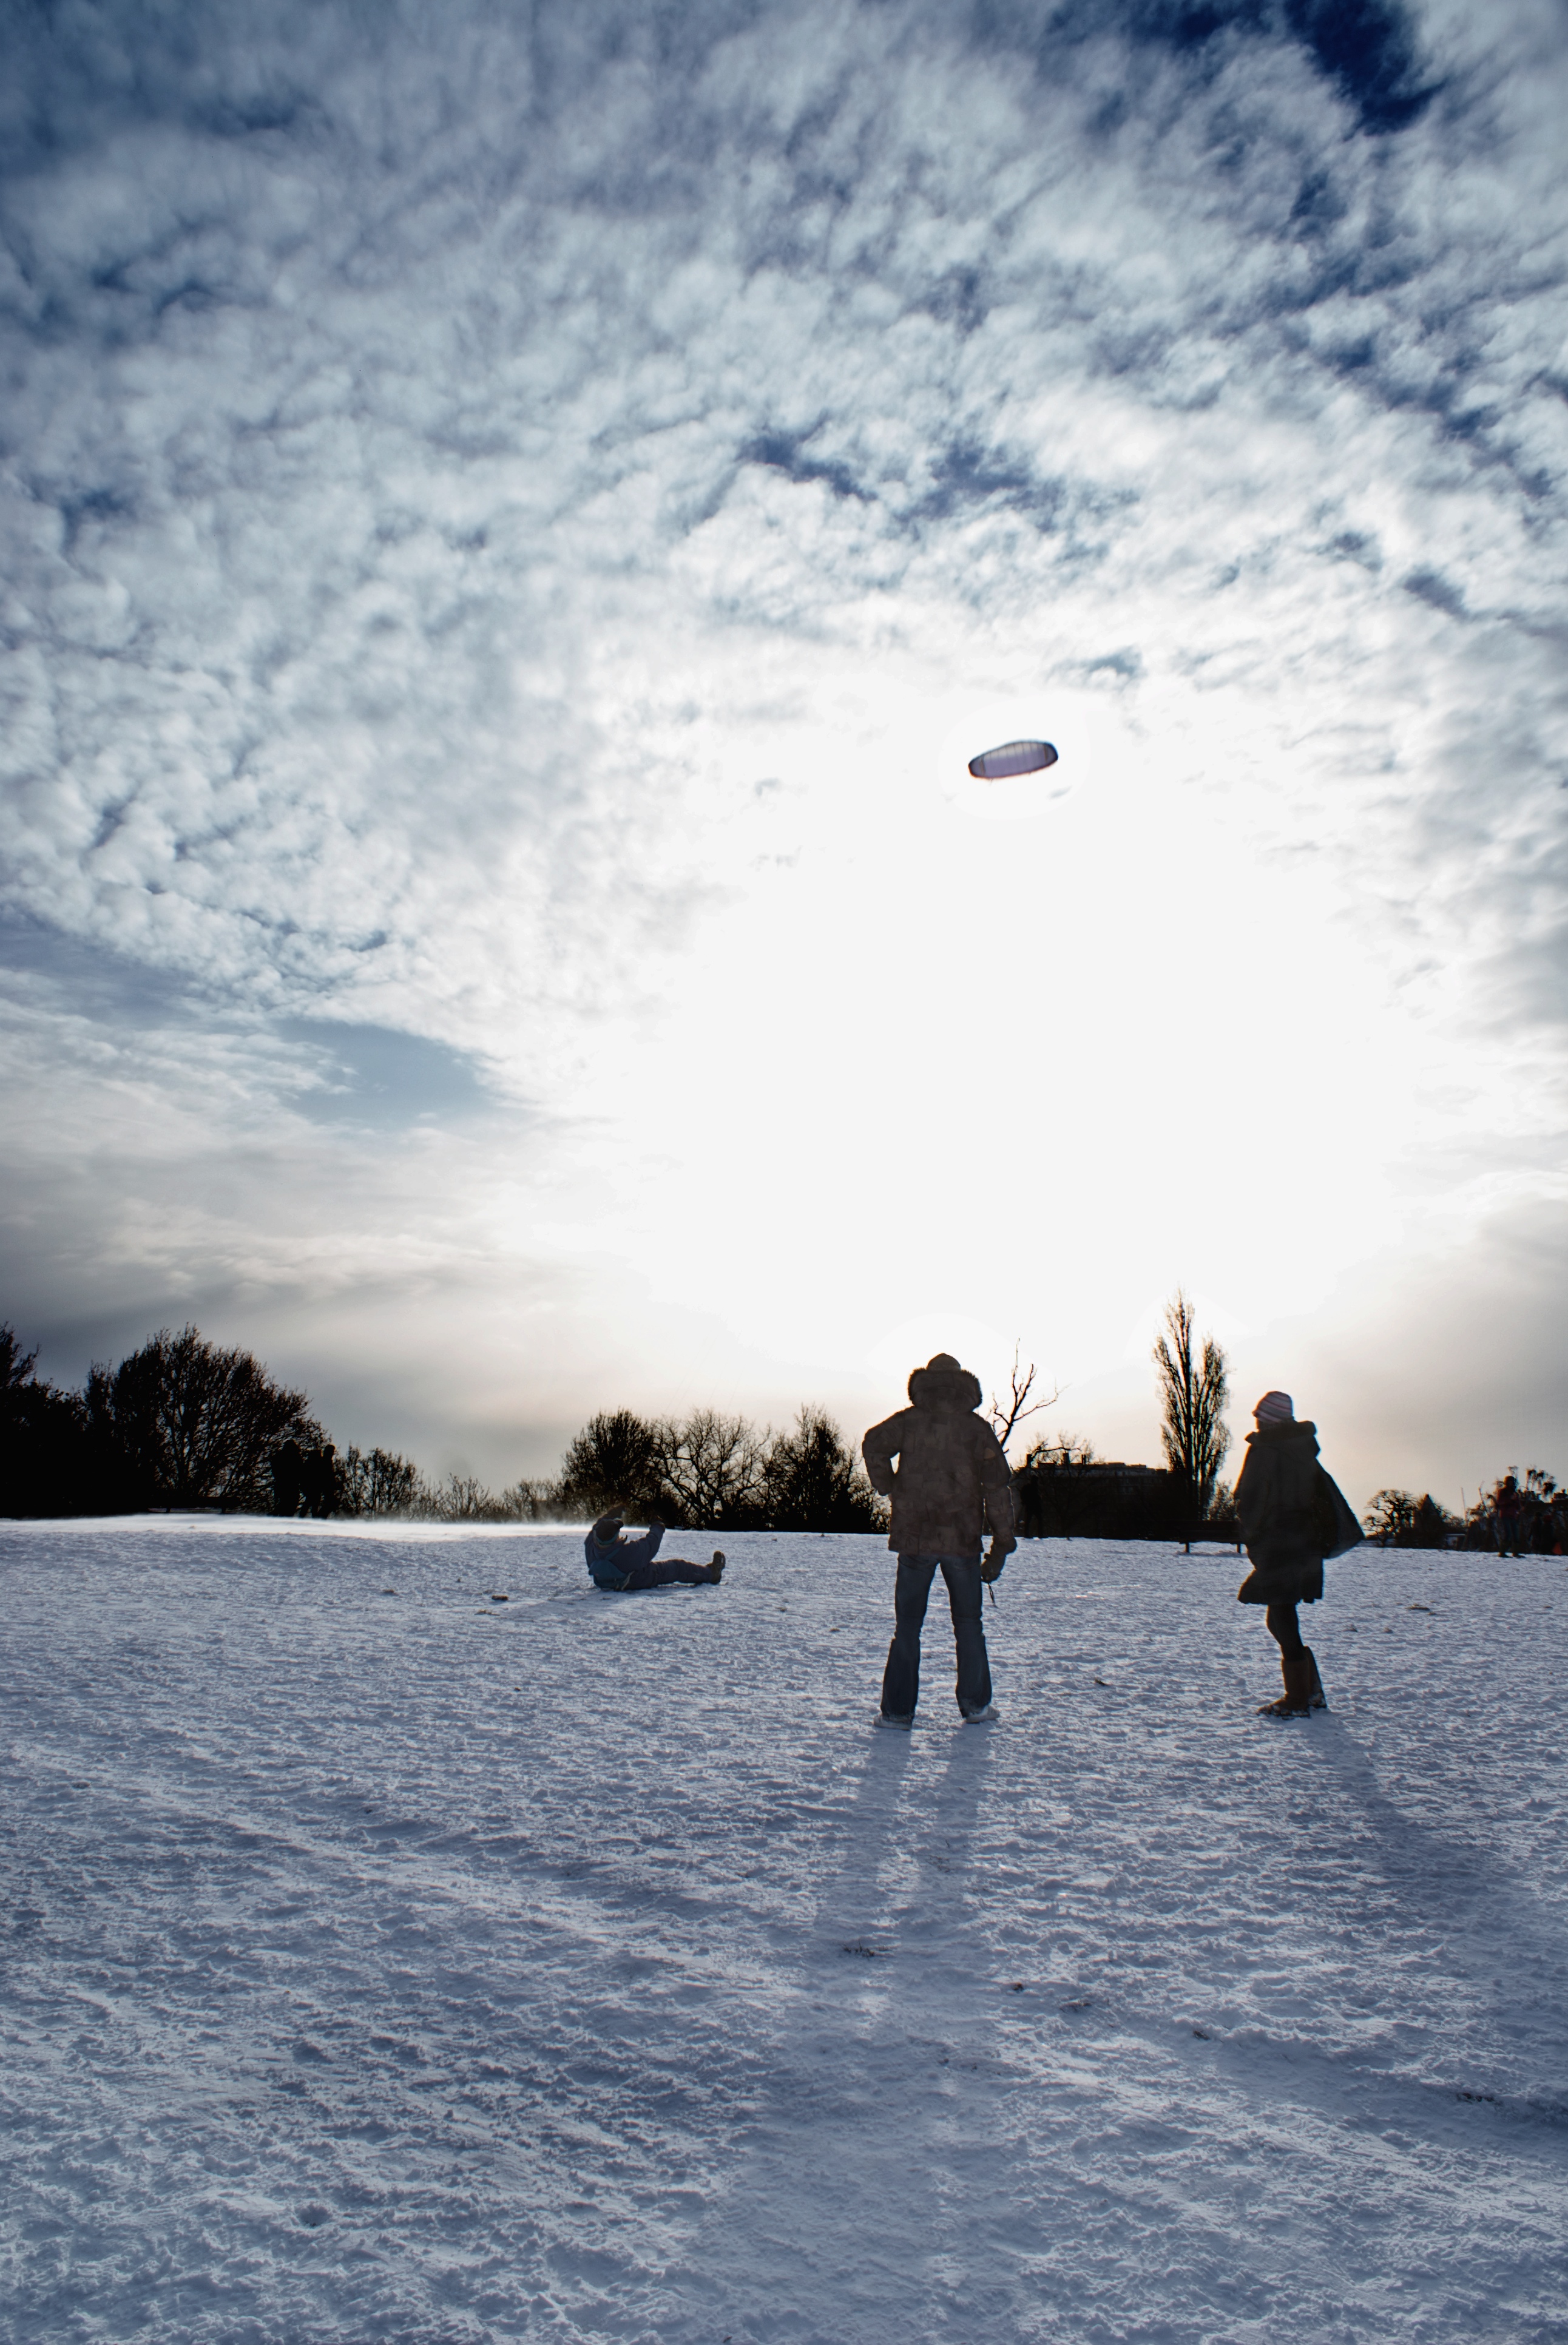
sea, ocean, horizon, snow, winter, cloud, people, sky, sunset, sunlight, morning, fall, wave, lake, ice, kite, weather, arctic, season, london, sony, kitlens, 2010, meetup, a100, topseven, 1870mm, hampstead, hampsteadheath, flickrmeetup